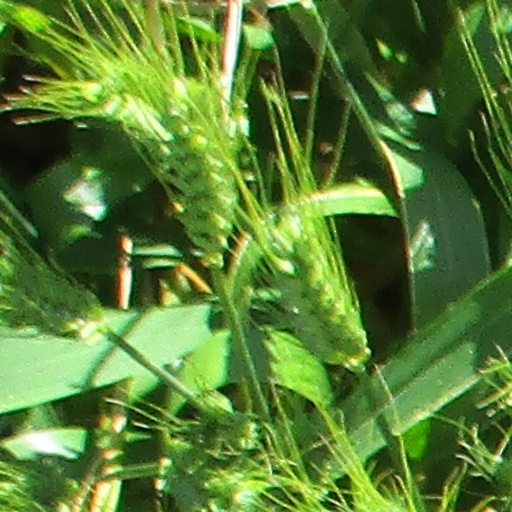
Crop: wheat